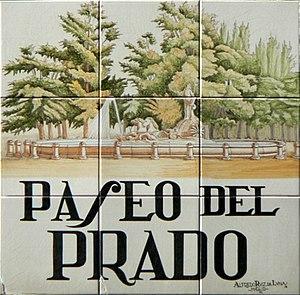
Plaque de Paseo del Prado (rue, (district du Centre) de Madrid (España).